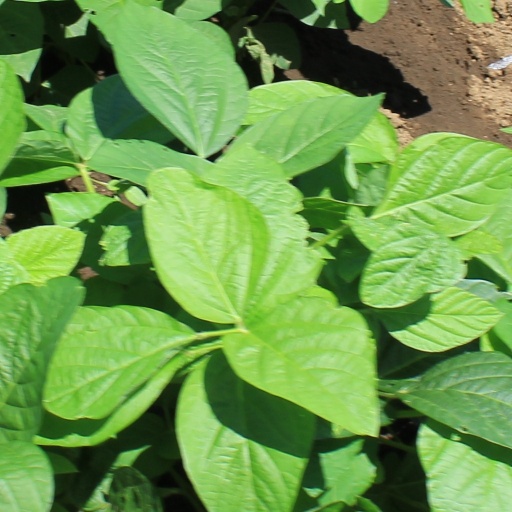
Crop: soybean